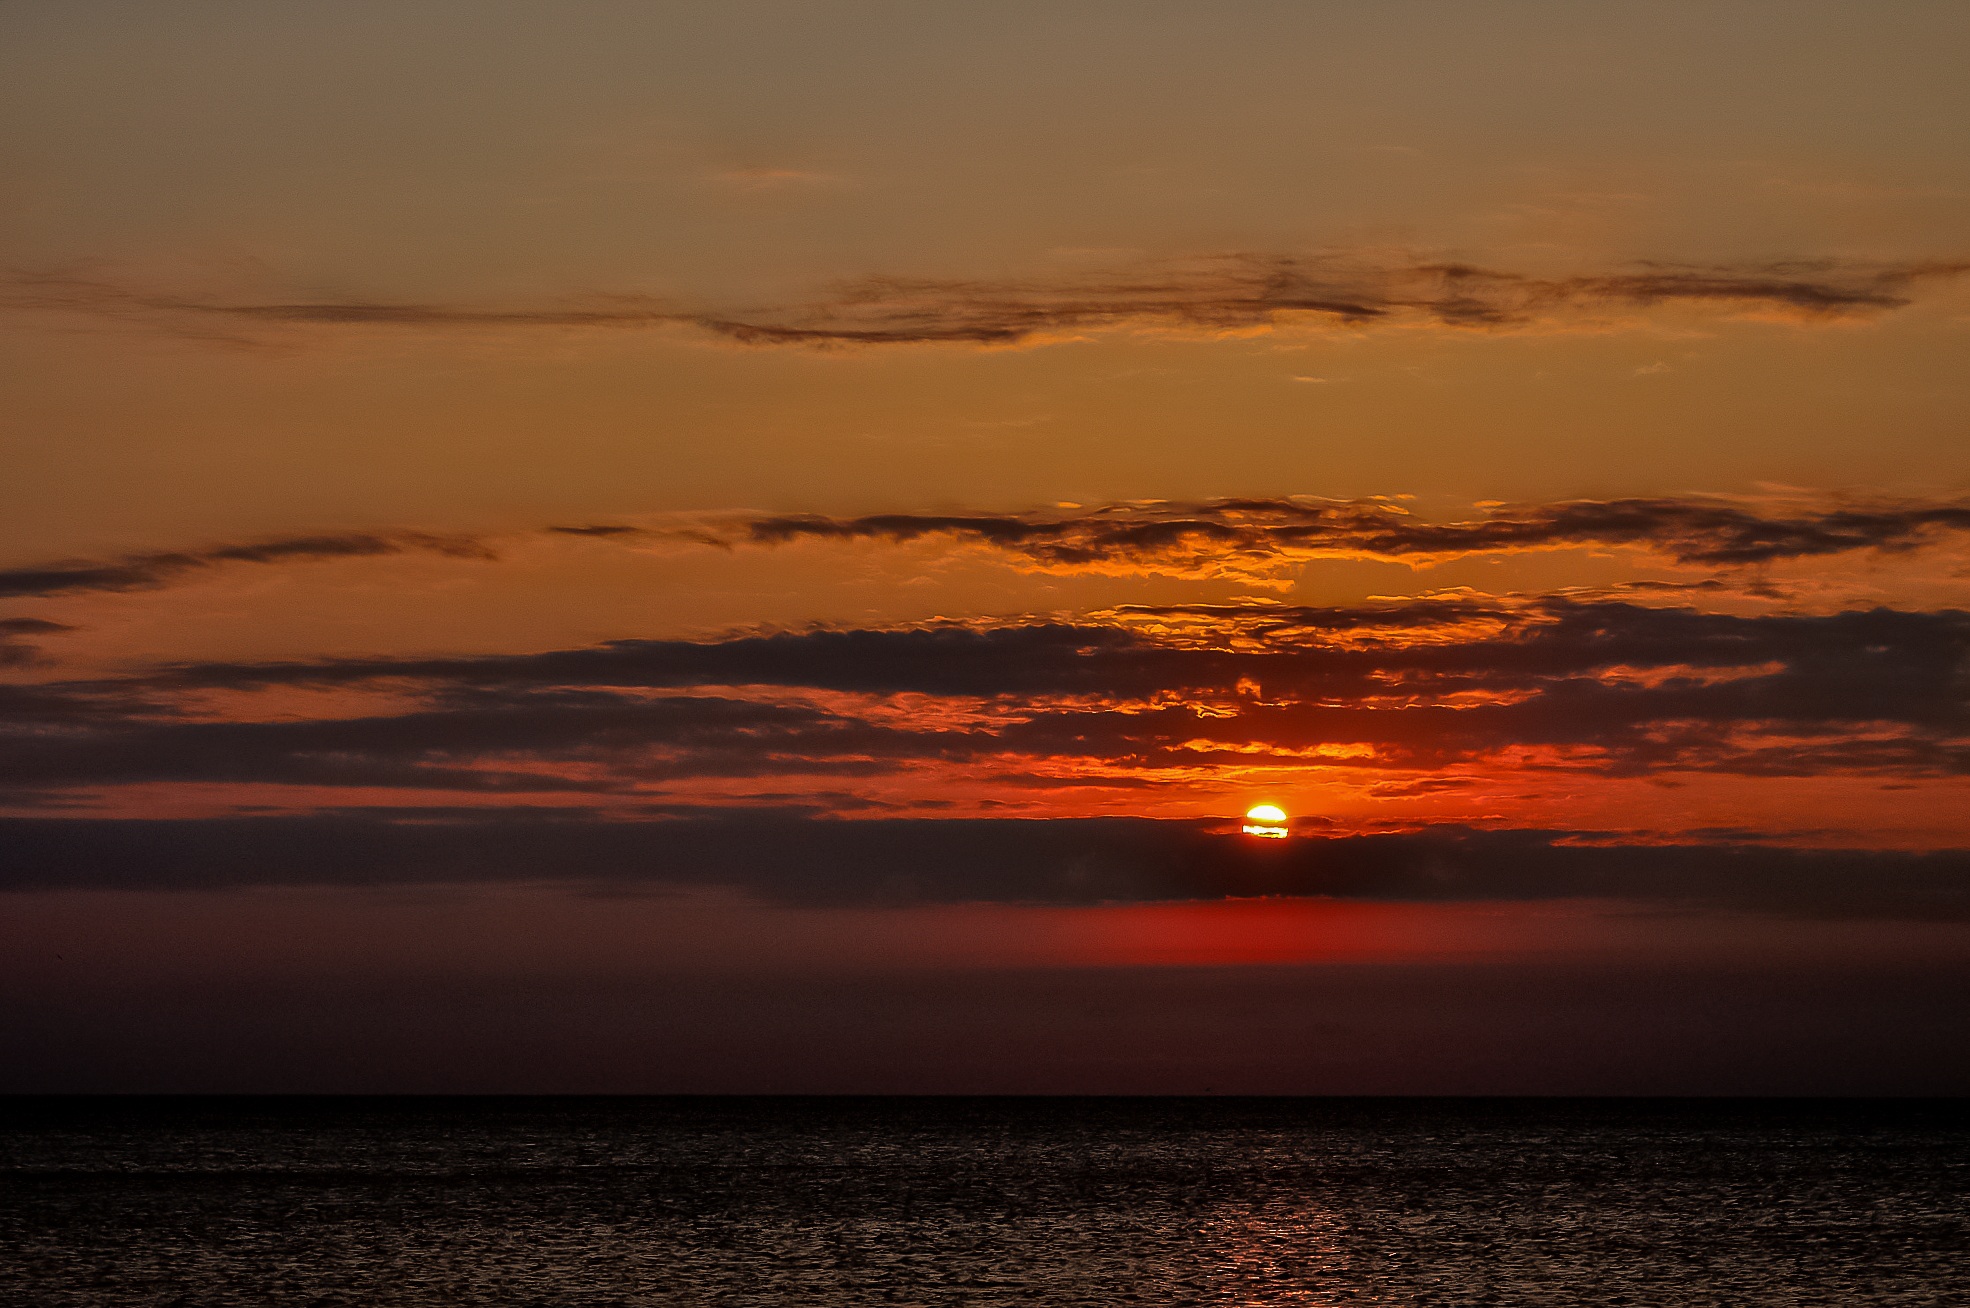
beach, sea, coast, water, nature, ocean, horizon, cloud, sky, sun, sunrise, sunset, sunlight, morning, dawn, atmosphere, panorama, summer, dusk, evening, scenic, natural, cloudscape, beautiful, afterglow, red sky at morning